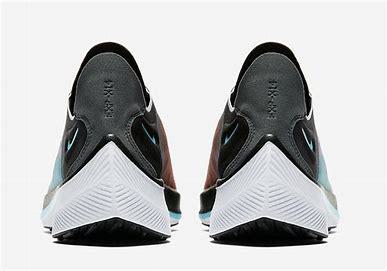
Brand: Nike
Model: Exp X14